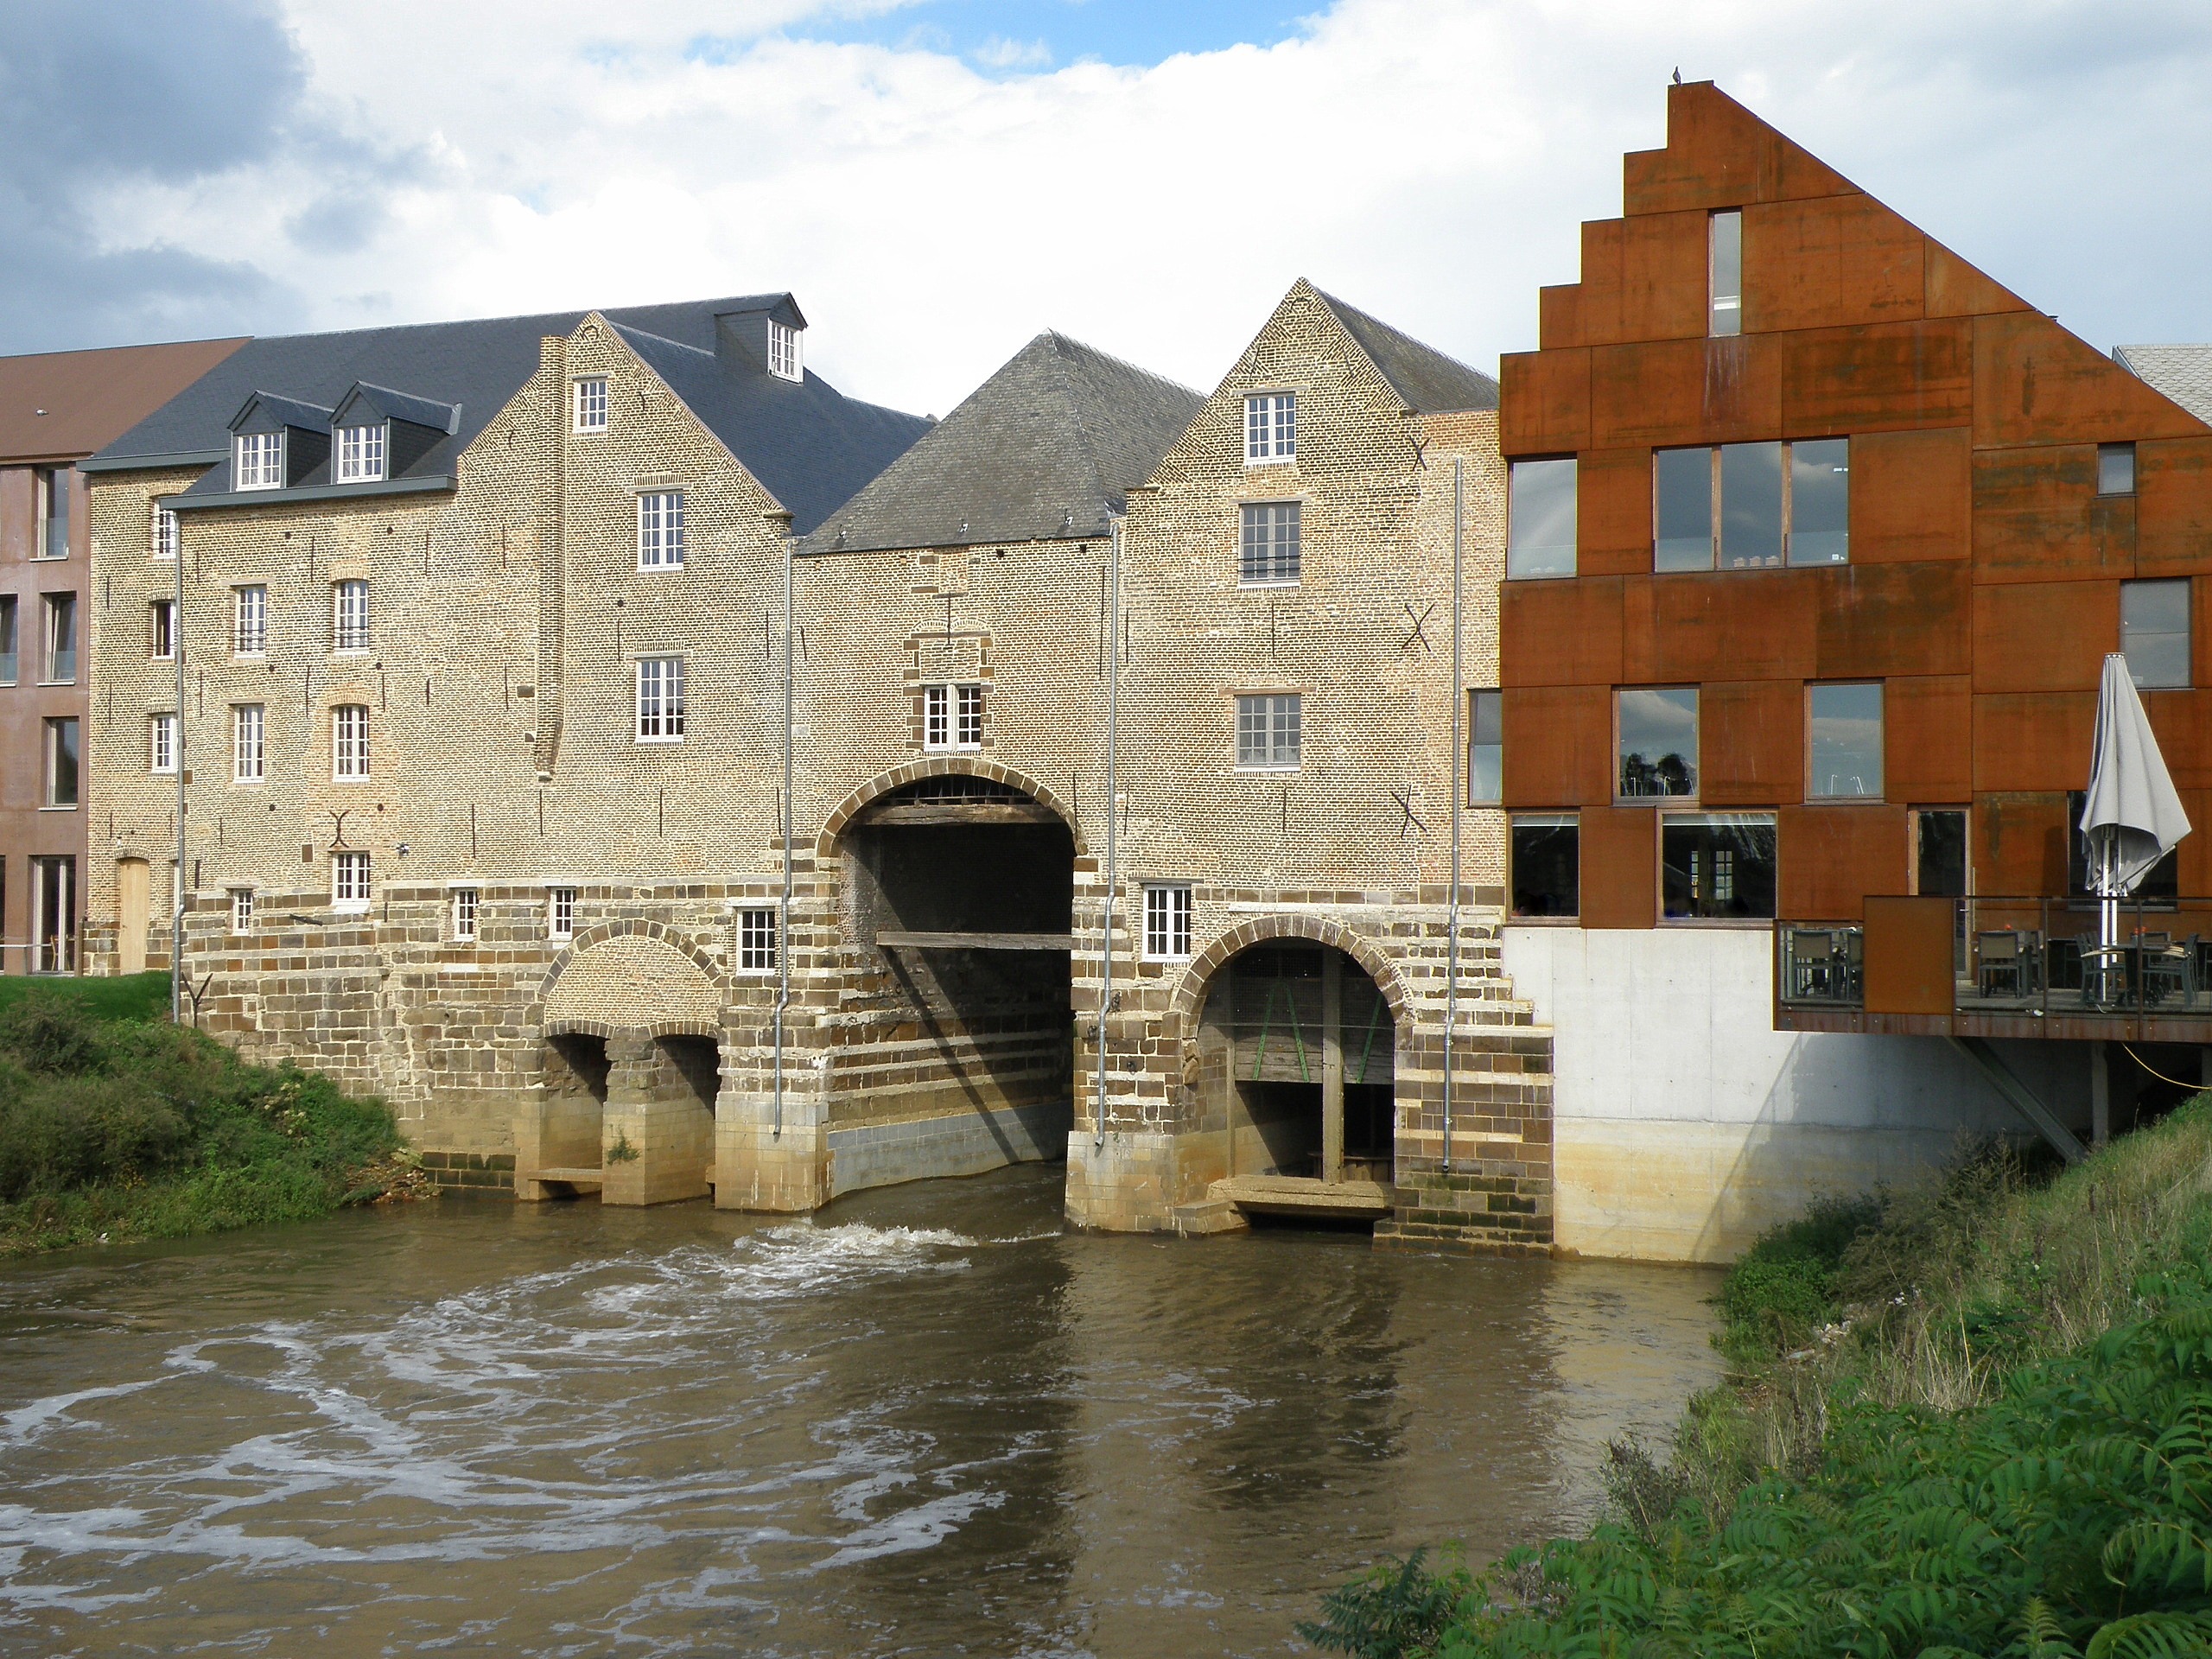
water, nature, architecture, sky, house, town, home, river, canal, village, stream, cottage, waterway, outside, netherlands, clouds, buildings, reflections, estate, aarschot